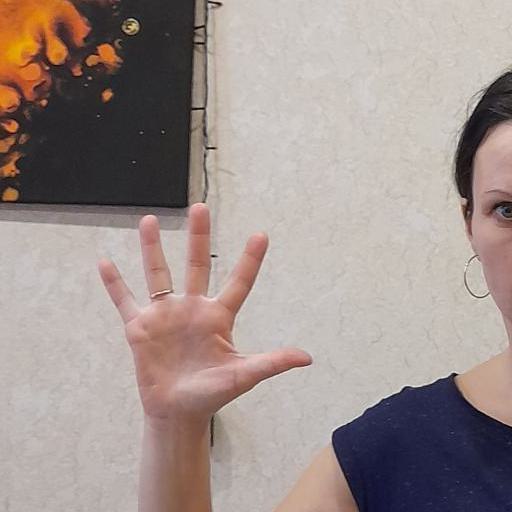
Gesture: palm